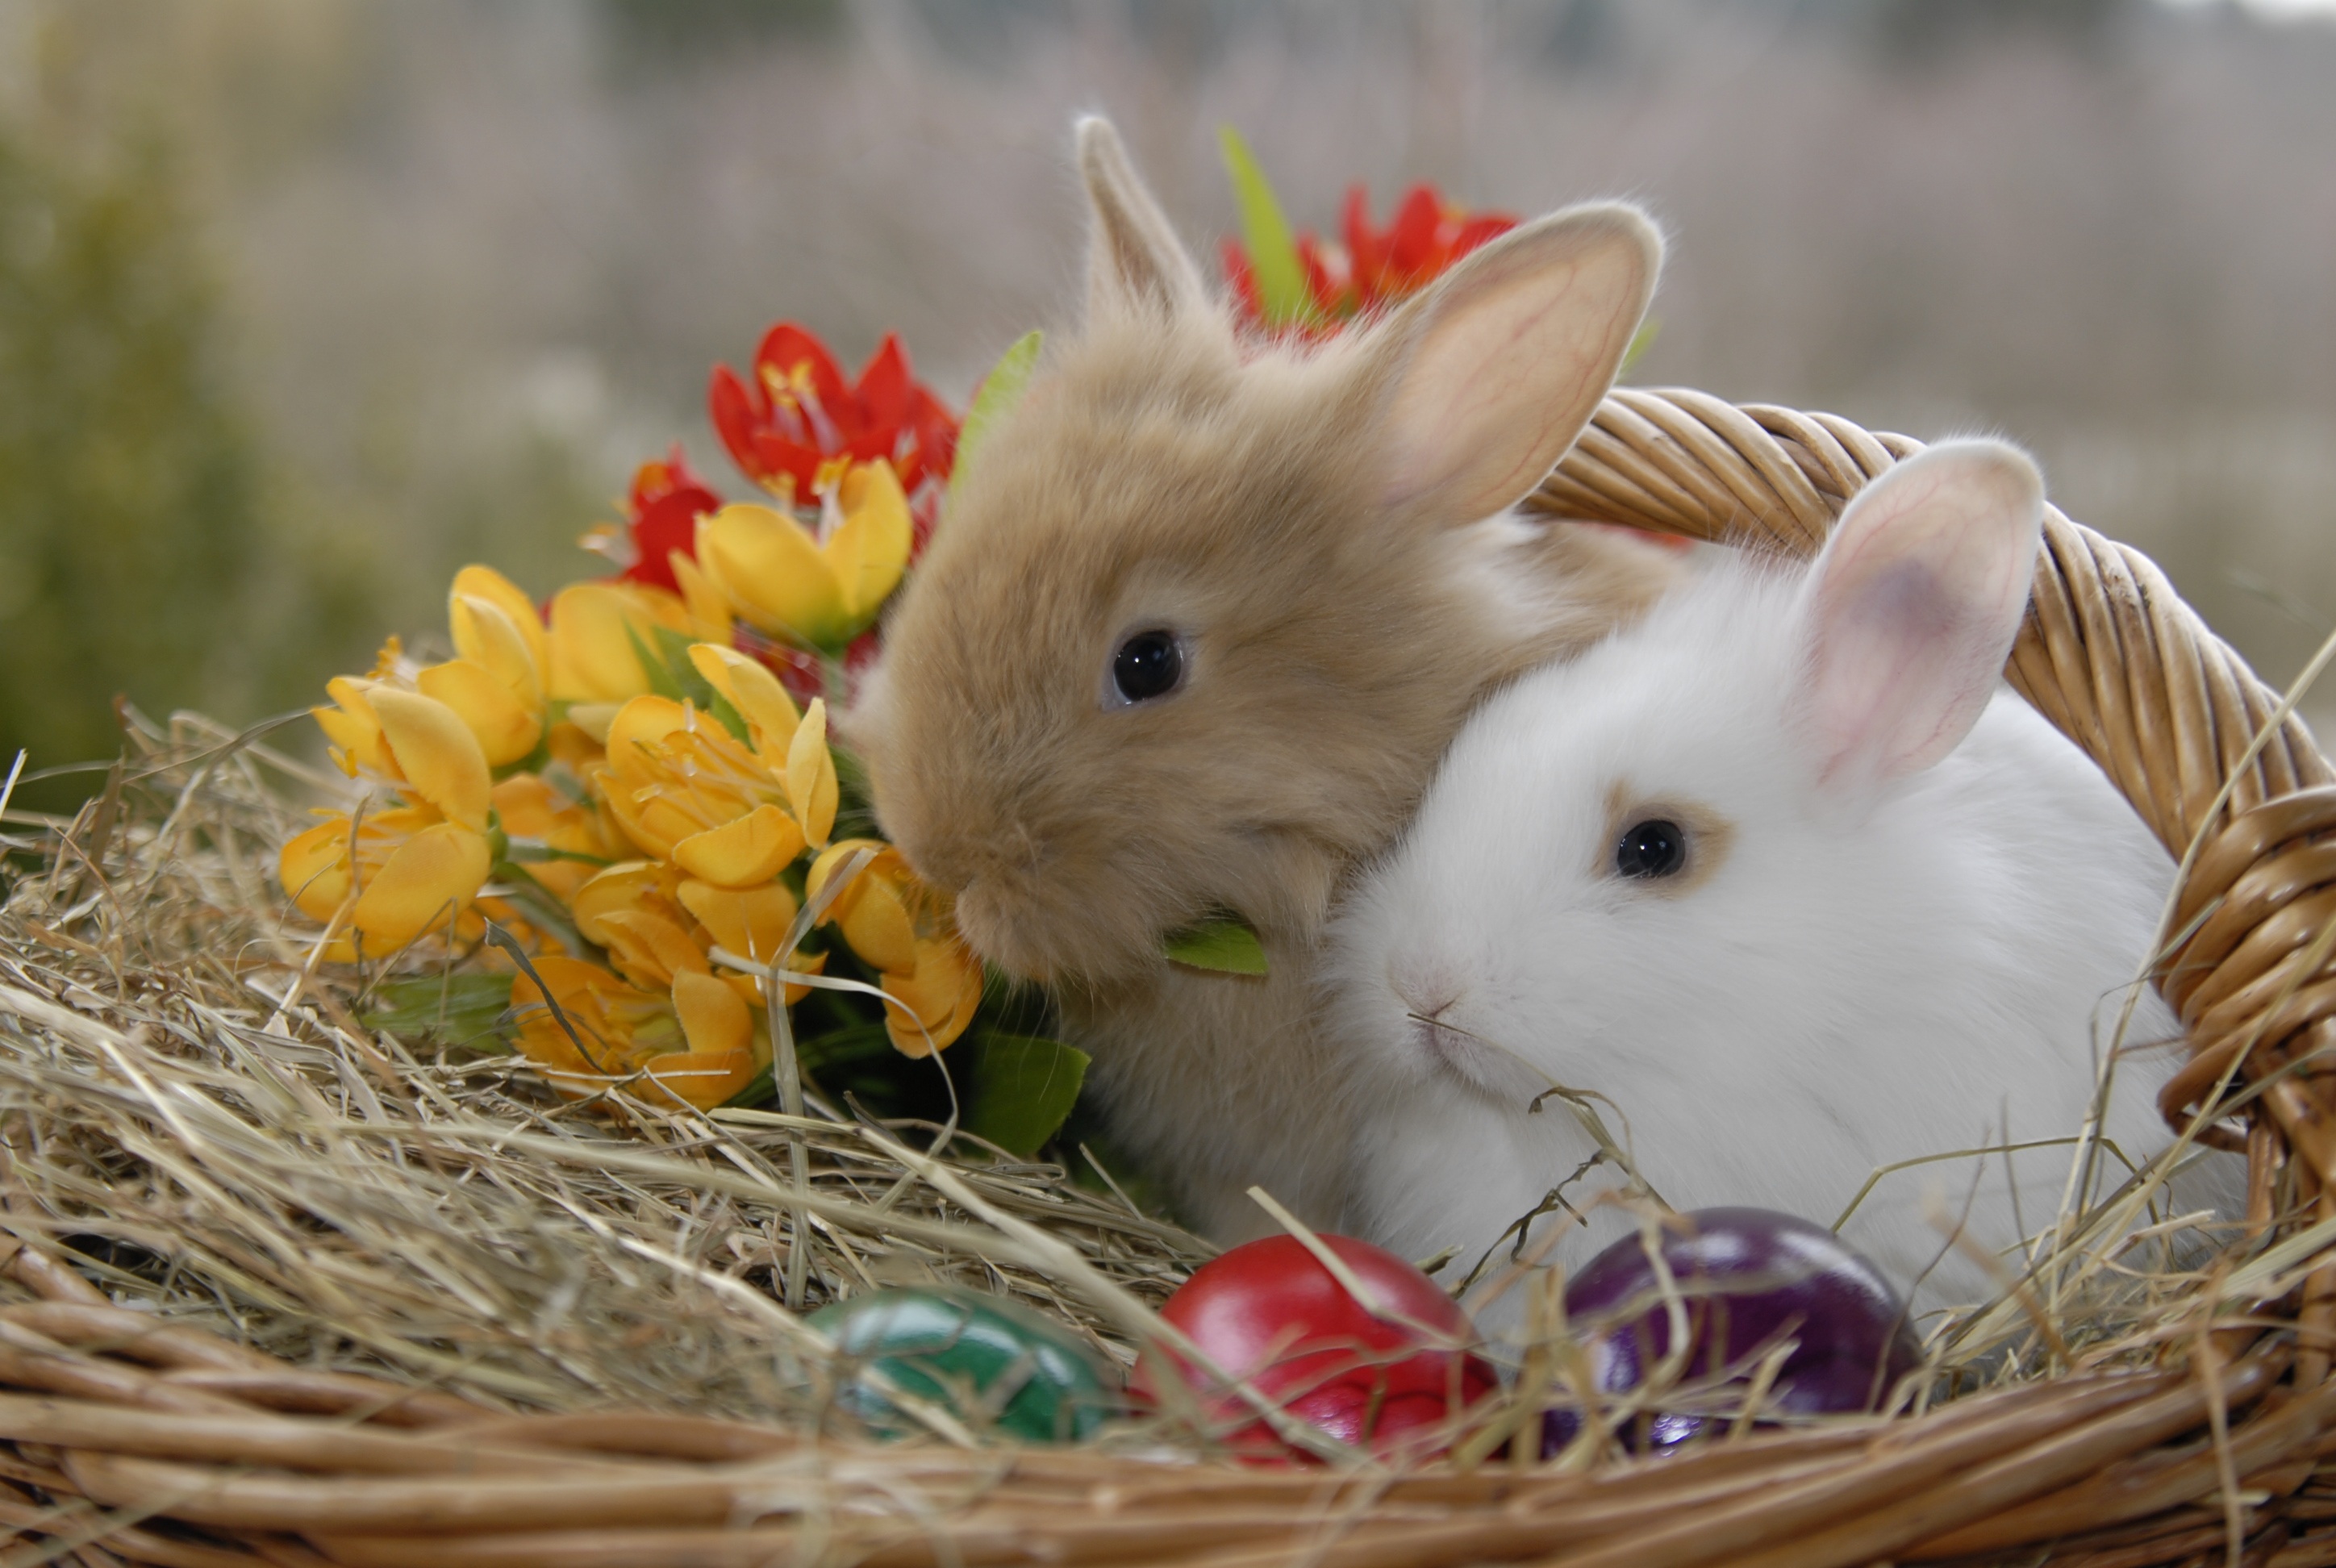
mammal, basket, fauna, rabbit, whiskers, vertebrate, easter, domestic rabbit, rabits and hares